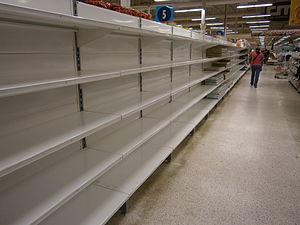
La crise socio-économique et politique qui a débuté au Venezuela pendant la présidence de Hugo Chávez s'est poursuivie jusqu'à la présidence de Nicolás Maduro. Elle est caractérisée par l’hyperinflation, la famine croissante, la maladie, le crime et un taux de mortalité élevé, ce qui entraîne une émigration massive du pays. Cette situation est la pire crise économique de l'histoire du Venezuela et la plus grave à laquelle un pays qui n’a pas été en guerre depuis la deuxième moitié du XXᵉ siècle a été confronté. En comparaison avec les crises historiques, celle-ci est plus sévère que celle des États-Unis pendant la Grande Dépression, la crise économique de 1985-1994 au Brésil, la crise d'hyperinflation au Zimbabwe de 2008-2009 ou celle de la Russie, de Cuba et de l'Albanie à la suite de l'effondrement de l'Union soviétique.